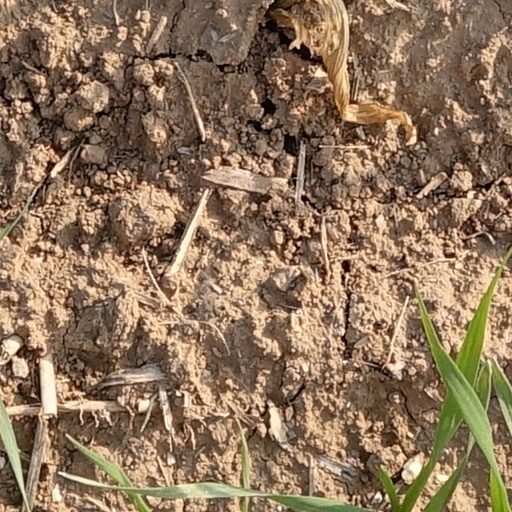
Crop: wheat